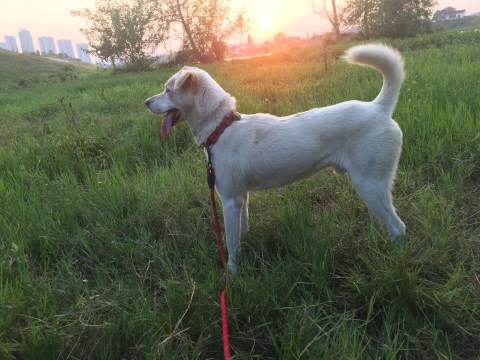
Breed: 3580-n000122-Labrador_retriever